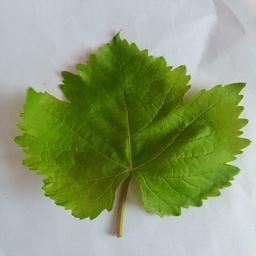
Label: Healthy Leaves